William Henry O'Connell

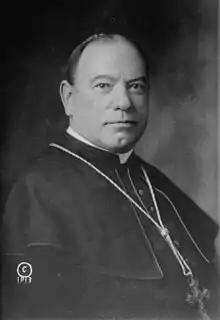

William Henry O'Connell (December 8, 1859 – April 22, 1944) was an American cardinal of the Catholic Church. He served as Archbishop of Boston from 1907 until his death in 1944, and was made a cardinal in 1911.